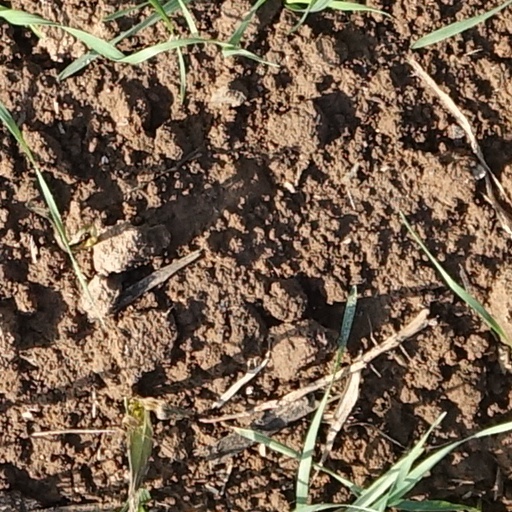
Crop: wheat